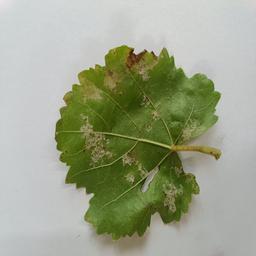
Label: Downy Mildew